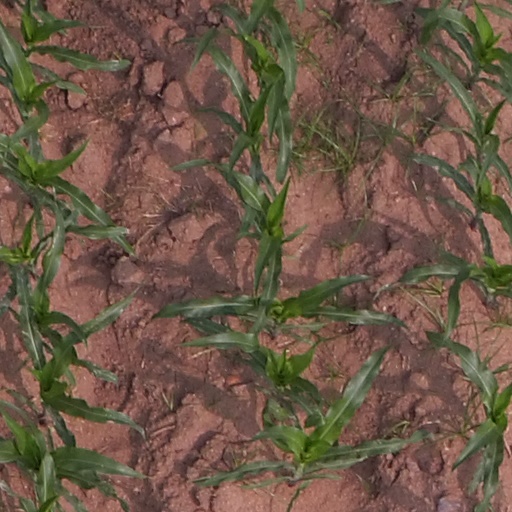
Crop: maize; corn